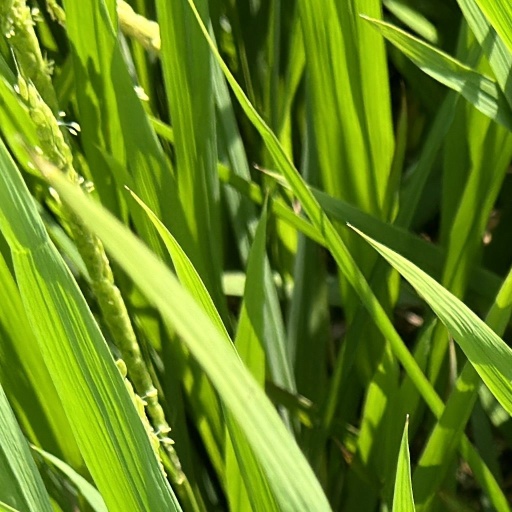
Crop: rice